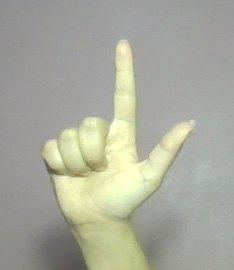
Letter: laam